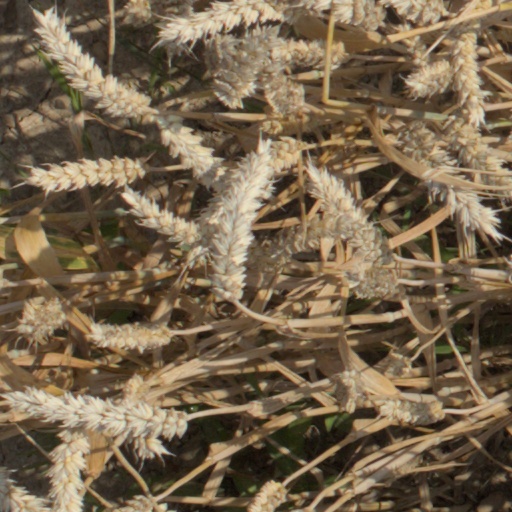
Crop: wheat